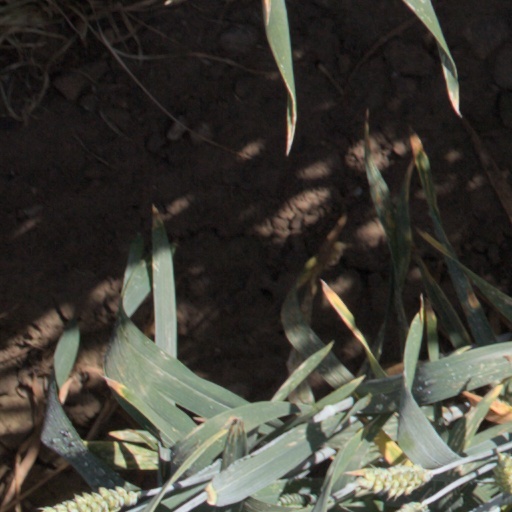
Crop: wheat